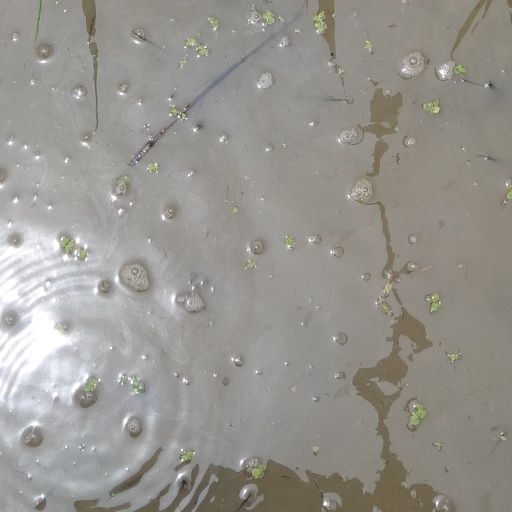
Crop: rice